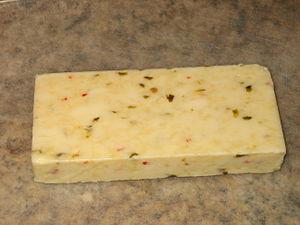
Le monterey jack est un fromage à croûte molle à base de lait de vache pasteurisé. Il est généralement commercialisé tel quel, ou mélangé à du fromage Colby sous la forme d'un fromage marbré appelé Colby-Jack cheese.